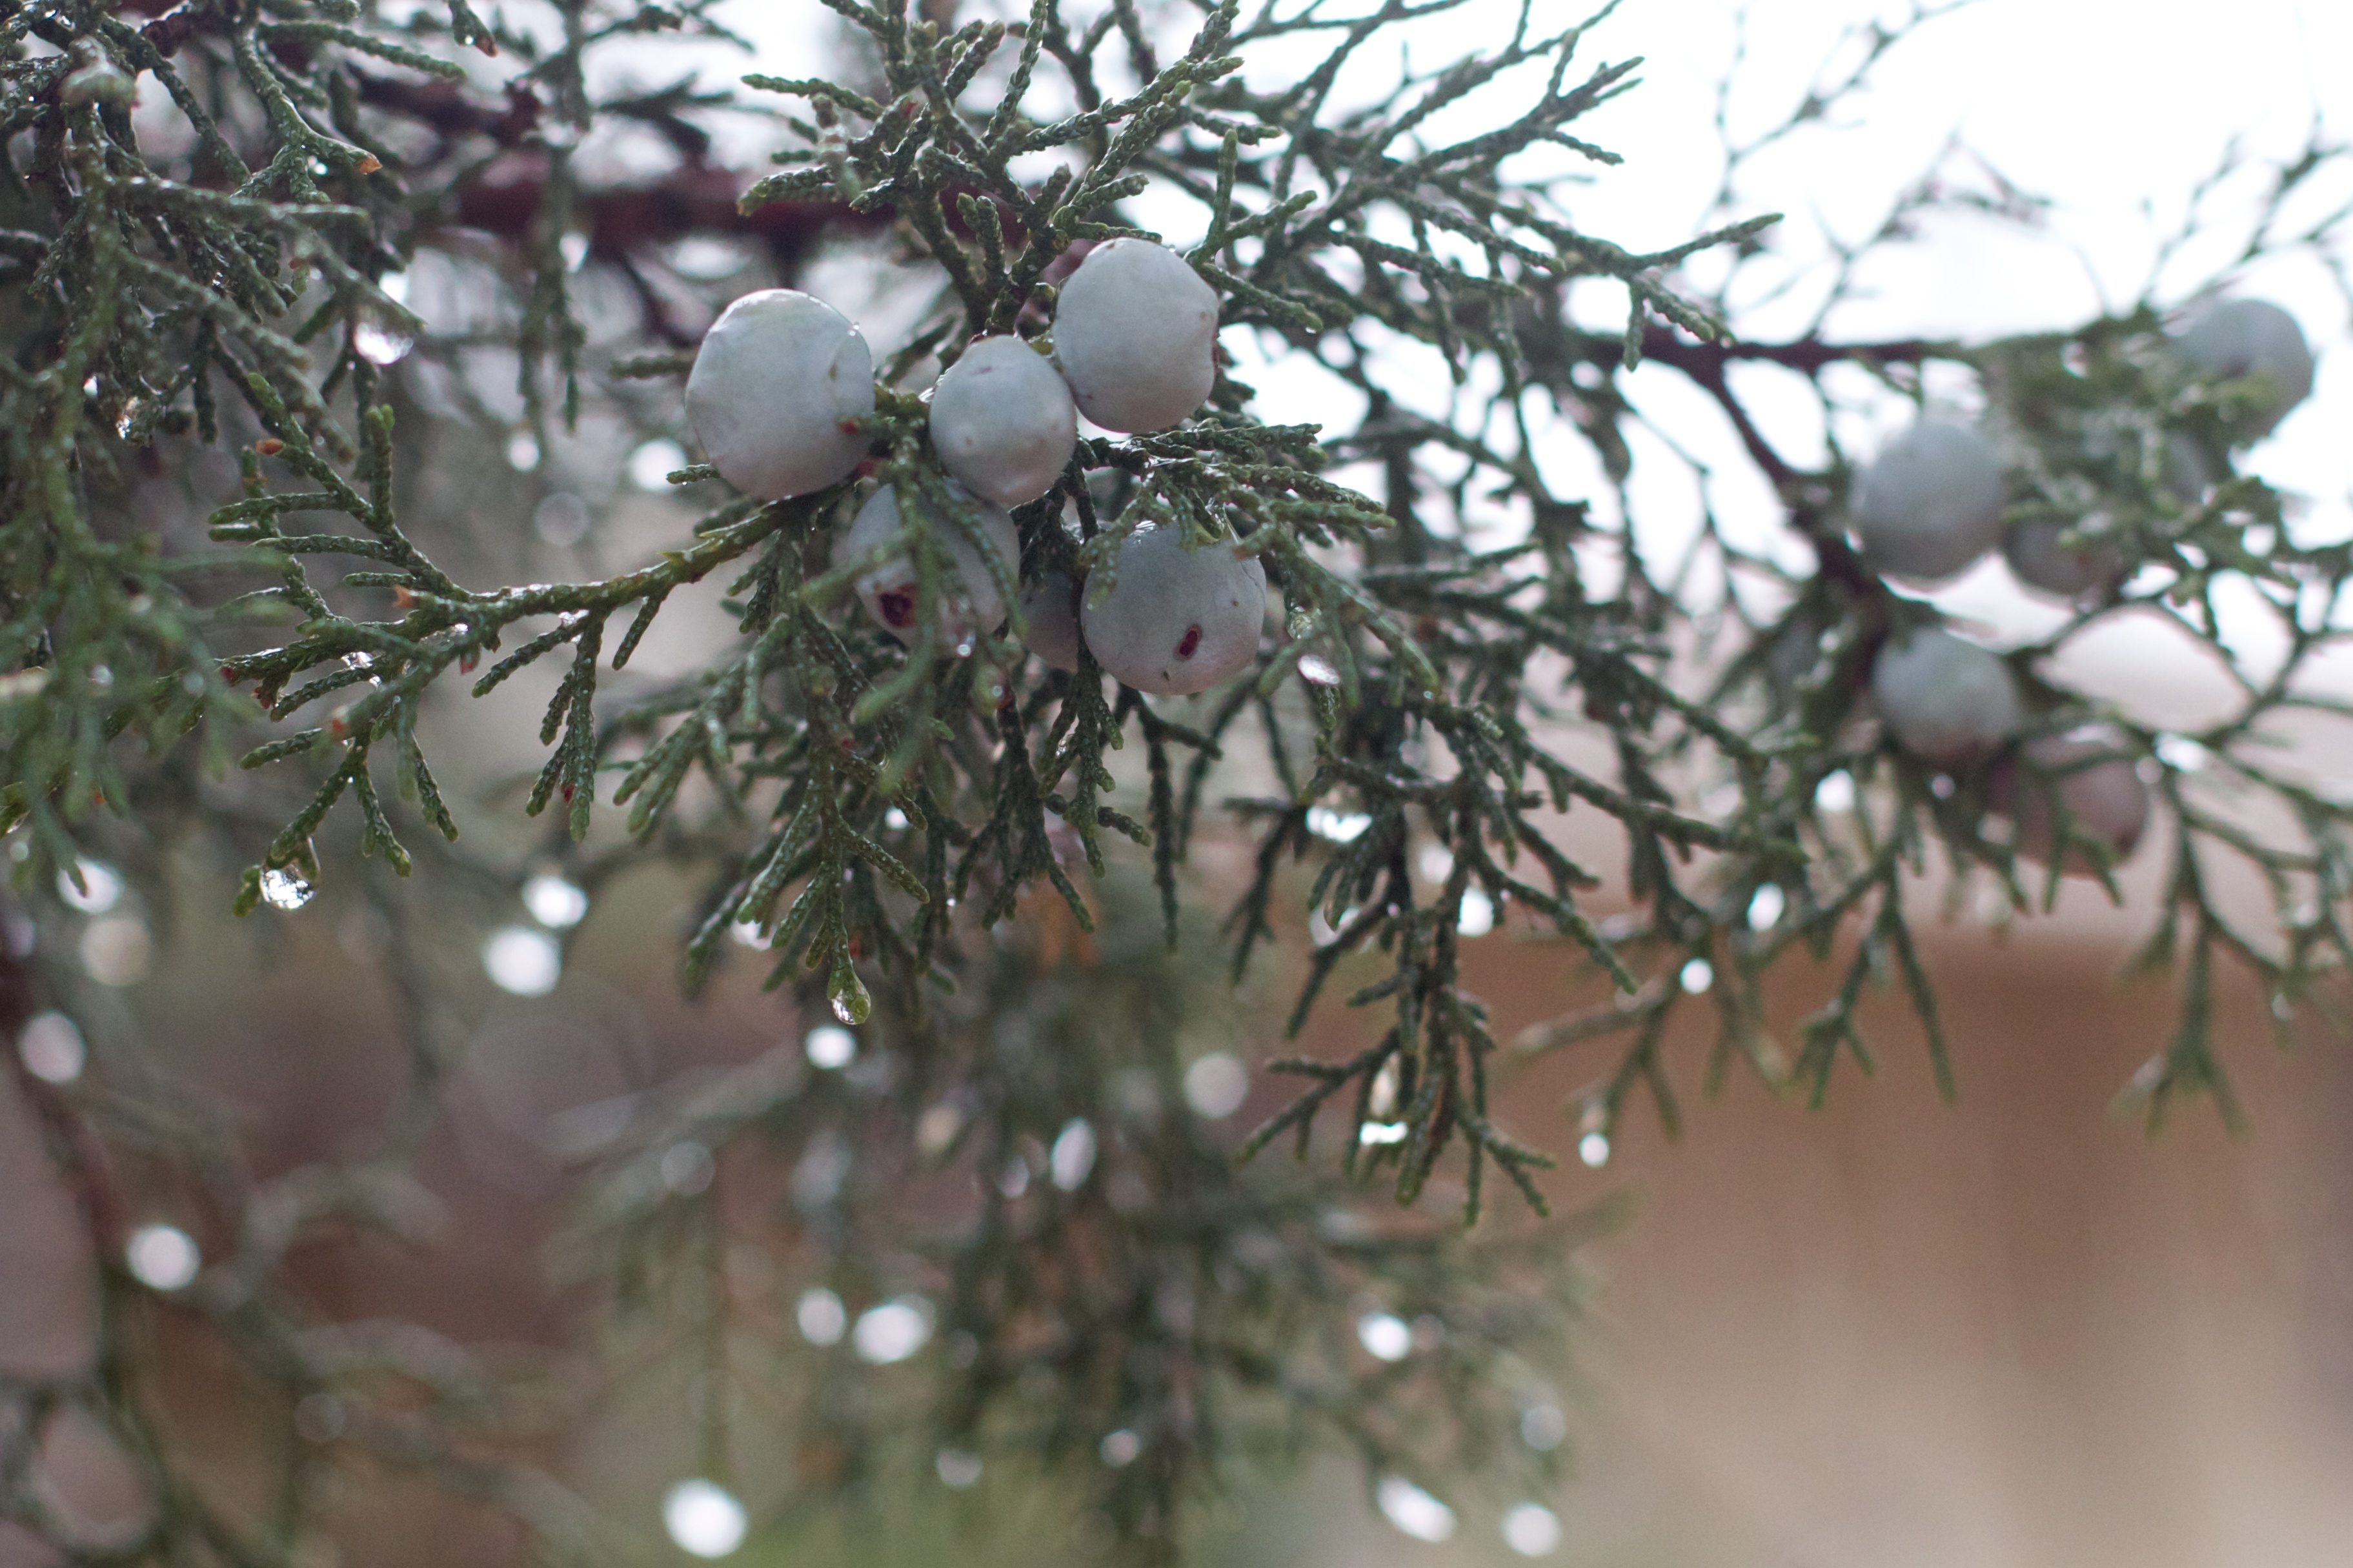
tree, branch, blossom, snow, winter, plant, rain, flower, produce, evergreen, weather, flora, twig, juniper, shrub, dailyshoot, flowering plant, woody plant, land plant